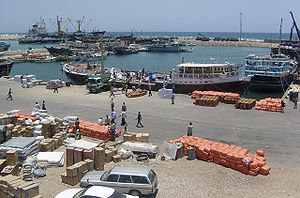
Somalia / Økonomi / Landbrug
Havnen i Bosaso.
Somalia er et afrikansk land beliggende på Afrikas Horn, kontinentets østligste punkt. Landet ligger mellem 12 grader nordlig og 1 grad sydlig bredde mellem 41 og 51 grader østlig længde. Hovedstaden er Mogadishu, hvilket er en havneby med internationale handelsforbindelser.